WWE Superstars

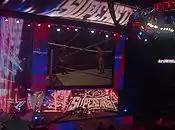
"WWE Superstar"s' version of the universal WWE HD set used from –

The last theme song for "WWE Superstars "was "New Day Coming" by CFO$ featuring Todd Clark, which replaced "Invincible" by Adelitas Way on May 17, 2013. The final commentators were Tom Phillips and Corey Graves, and JoJo was the last ring announcer.